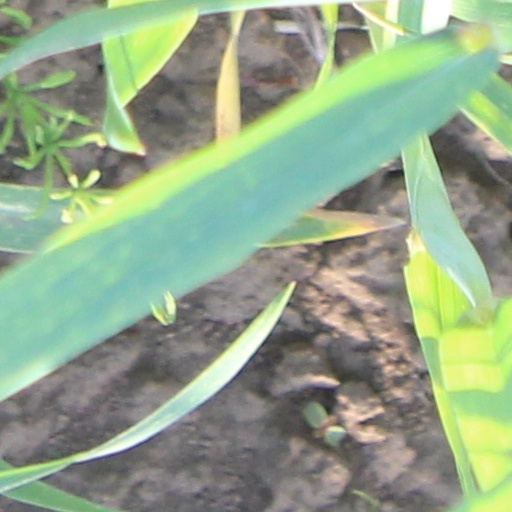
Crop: wheat